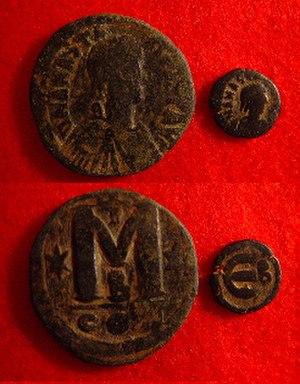
Nummus est un mot latin signifiant « pièce de monnaie ». Il désigne essentiellement une série de pièces de monnaie de faible valeur en cuivre émises par les empires romain et byzantin pendant l'Antiquité tardive.